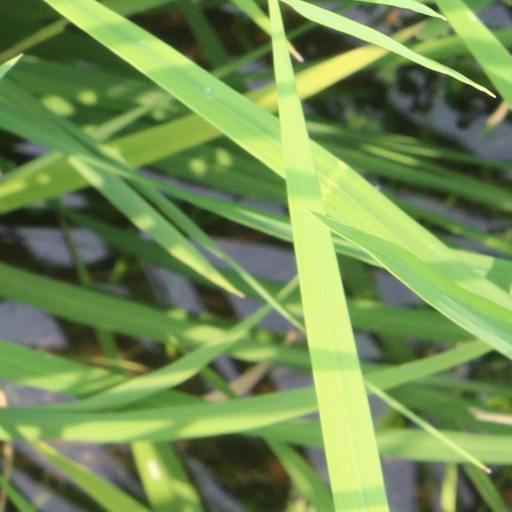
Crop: rice